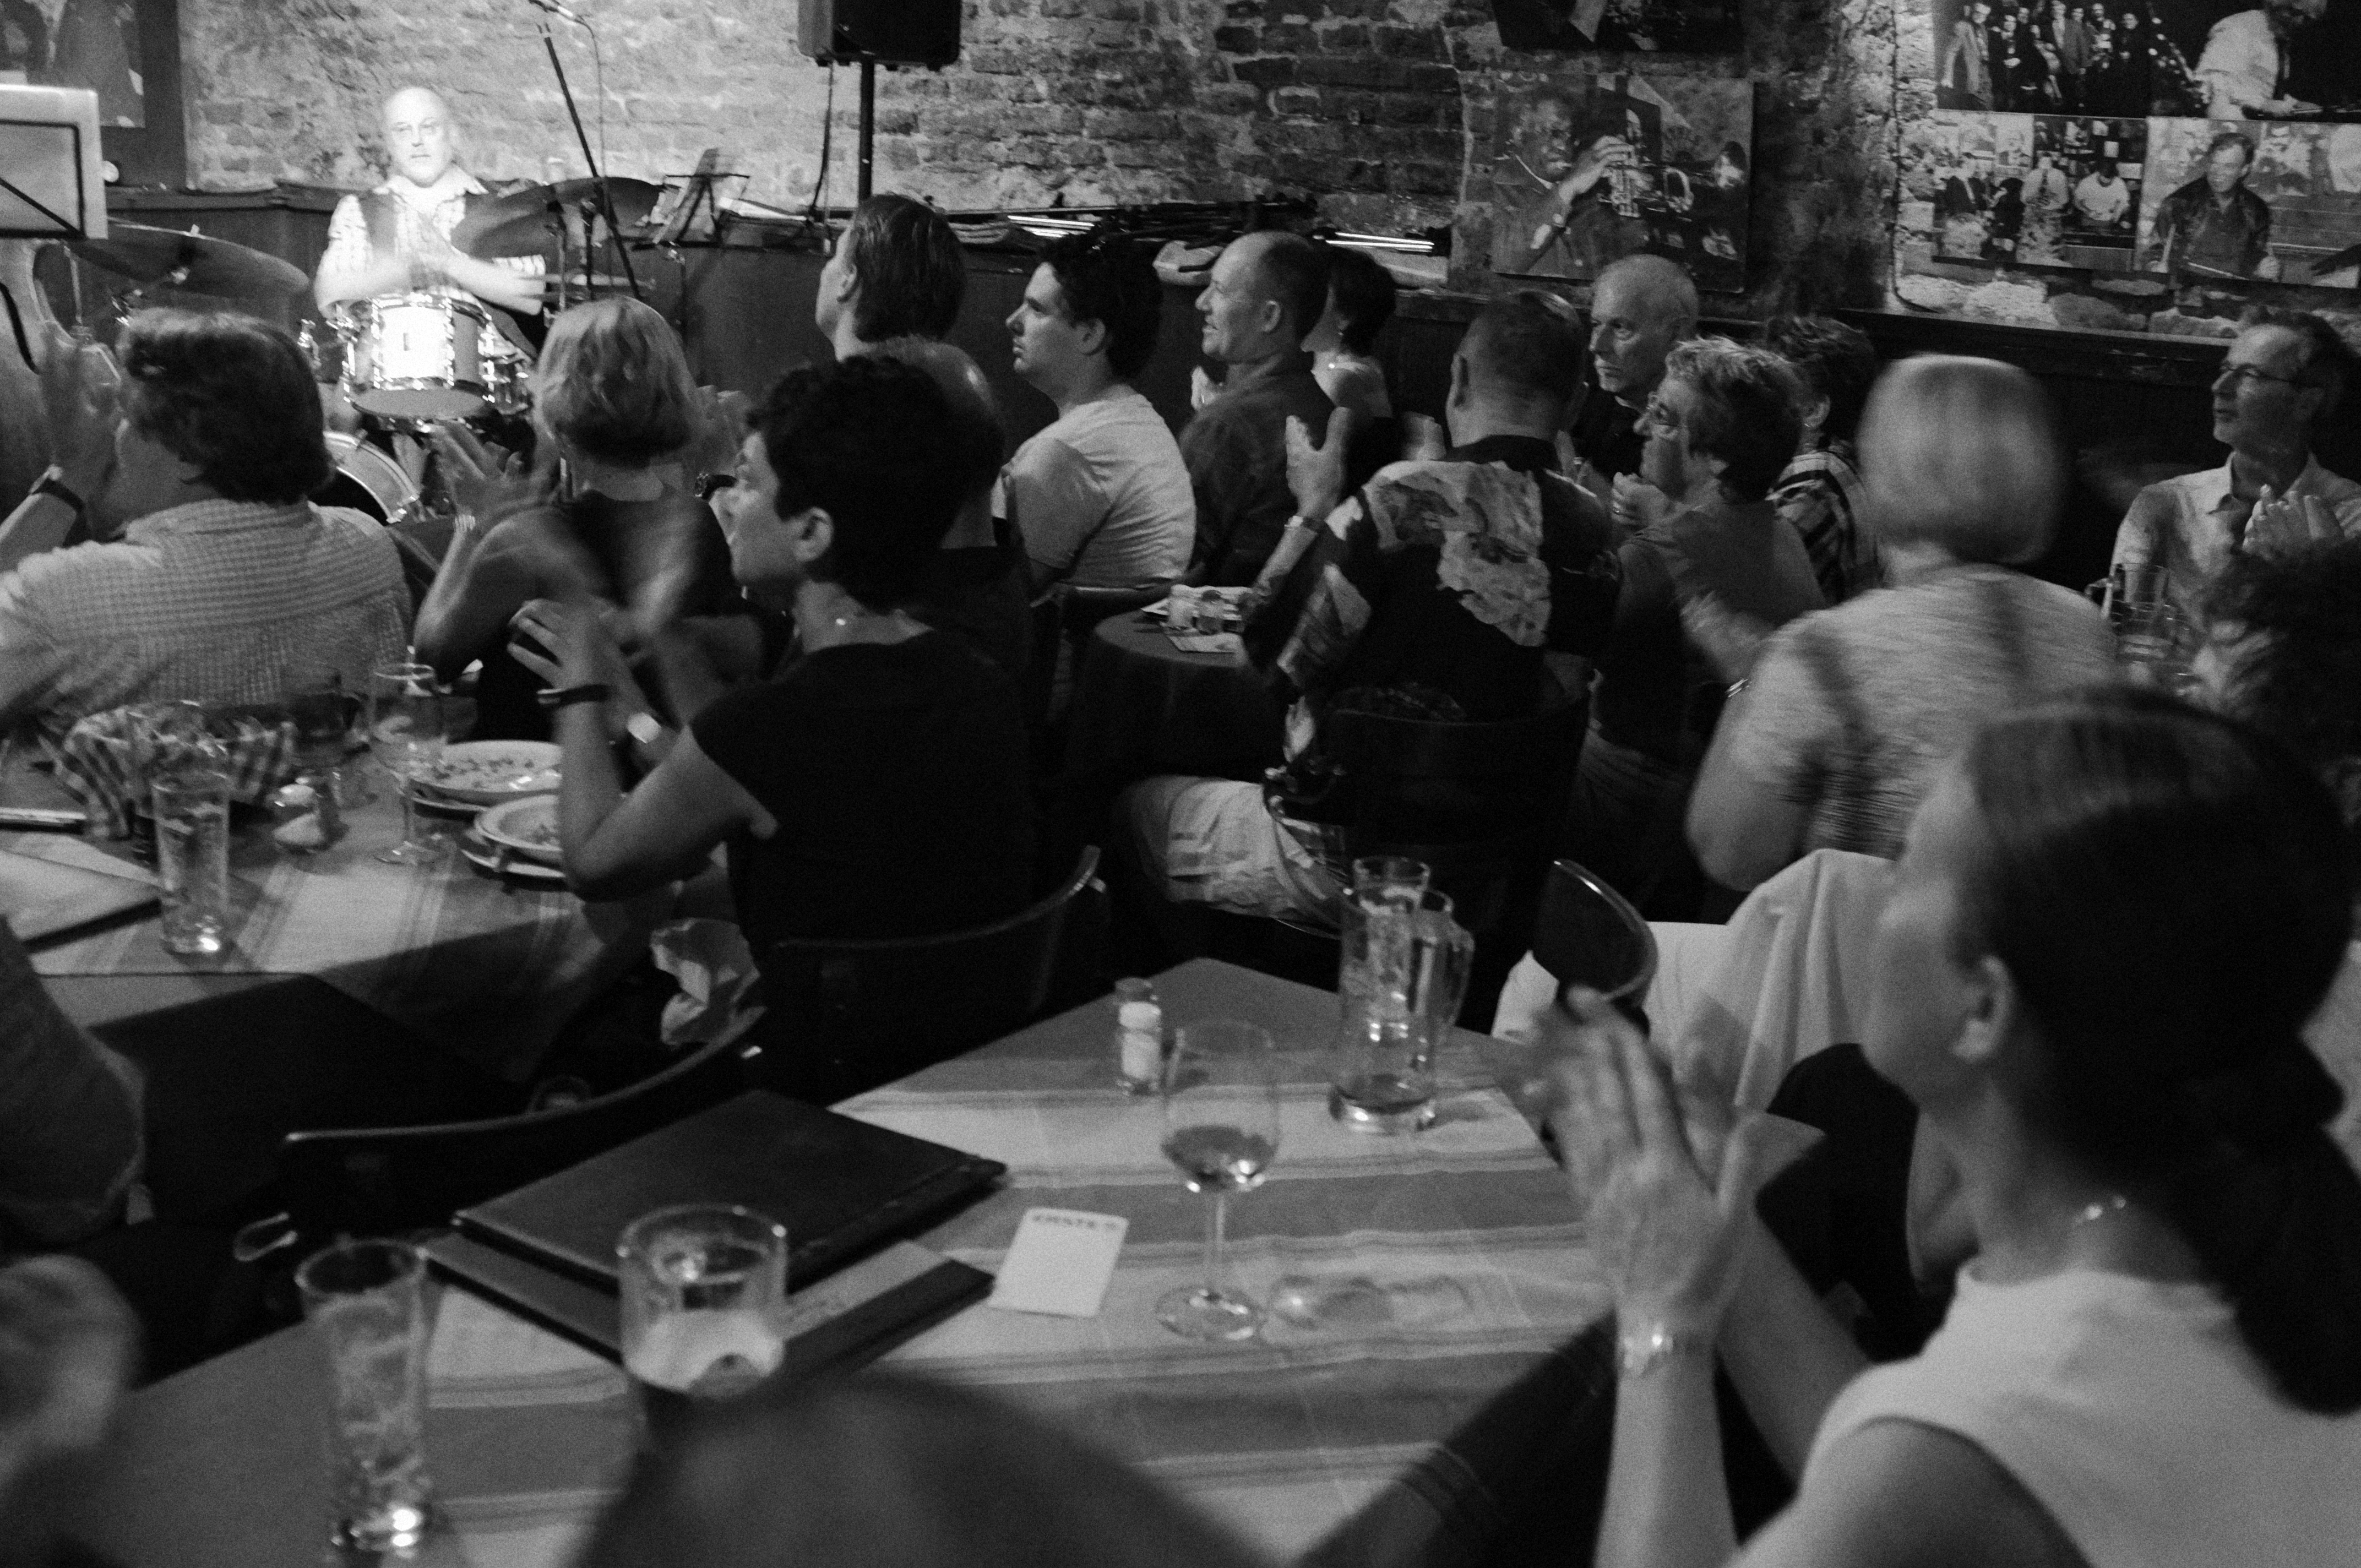
black and white, people, street, urban, crowd, fujifilm, black, monochrome, bw, blackwhite, jazz, vienna, x100, fuji, wien, finepixx100, monochrome photography